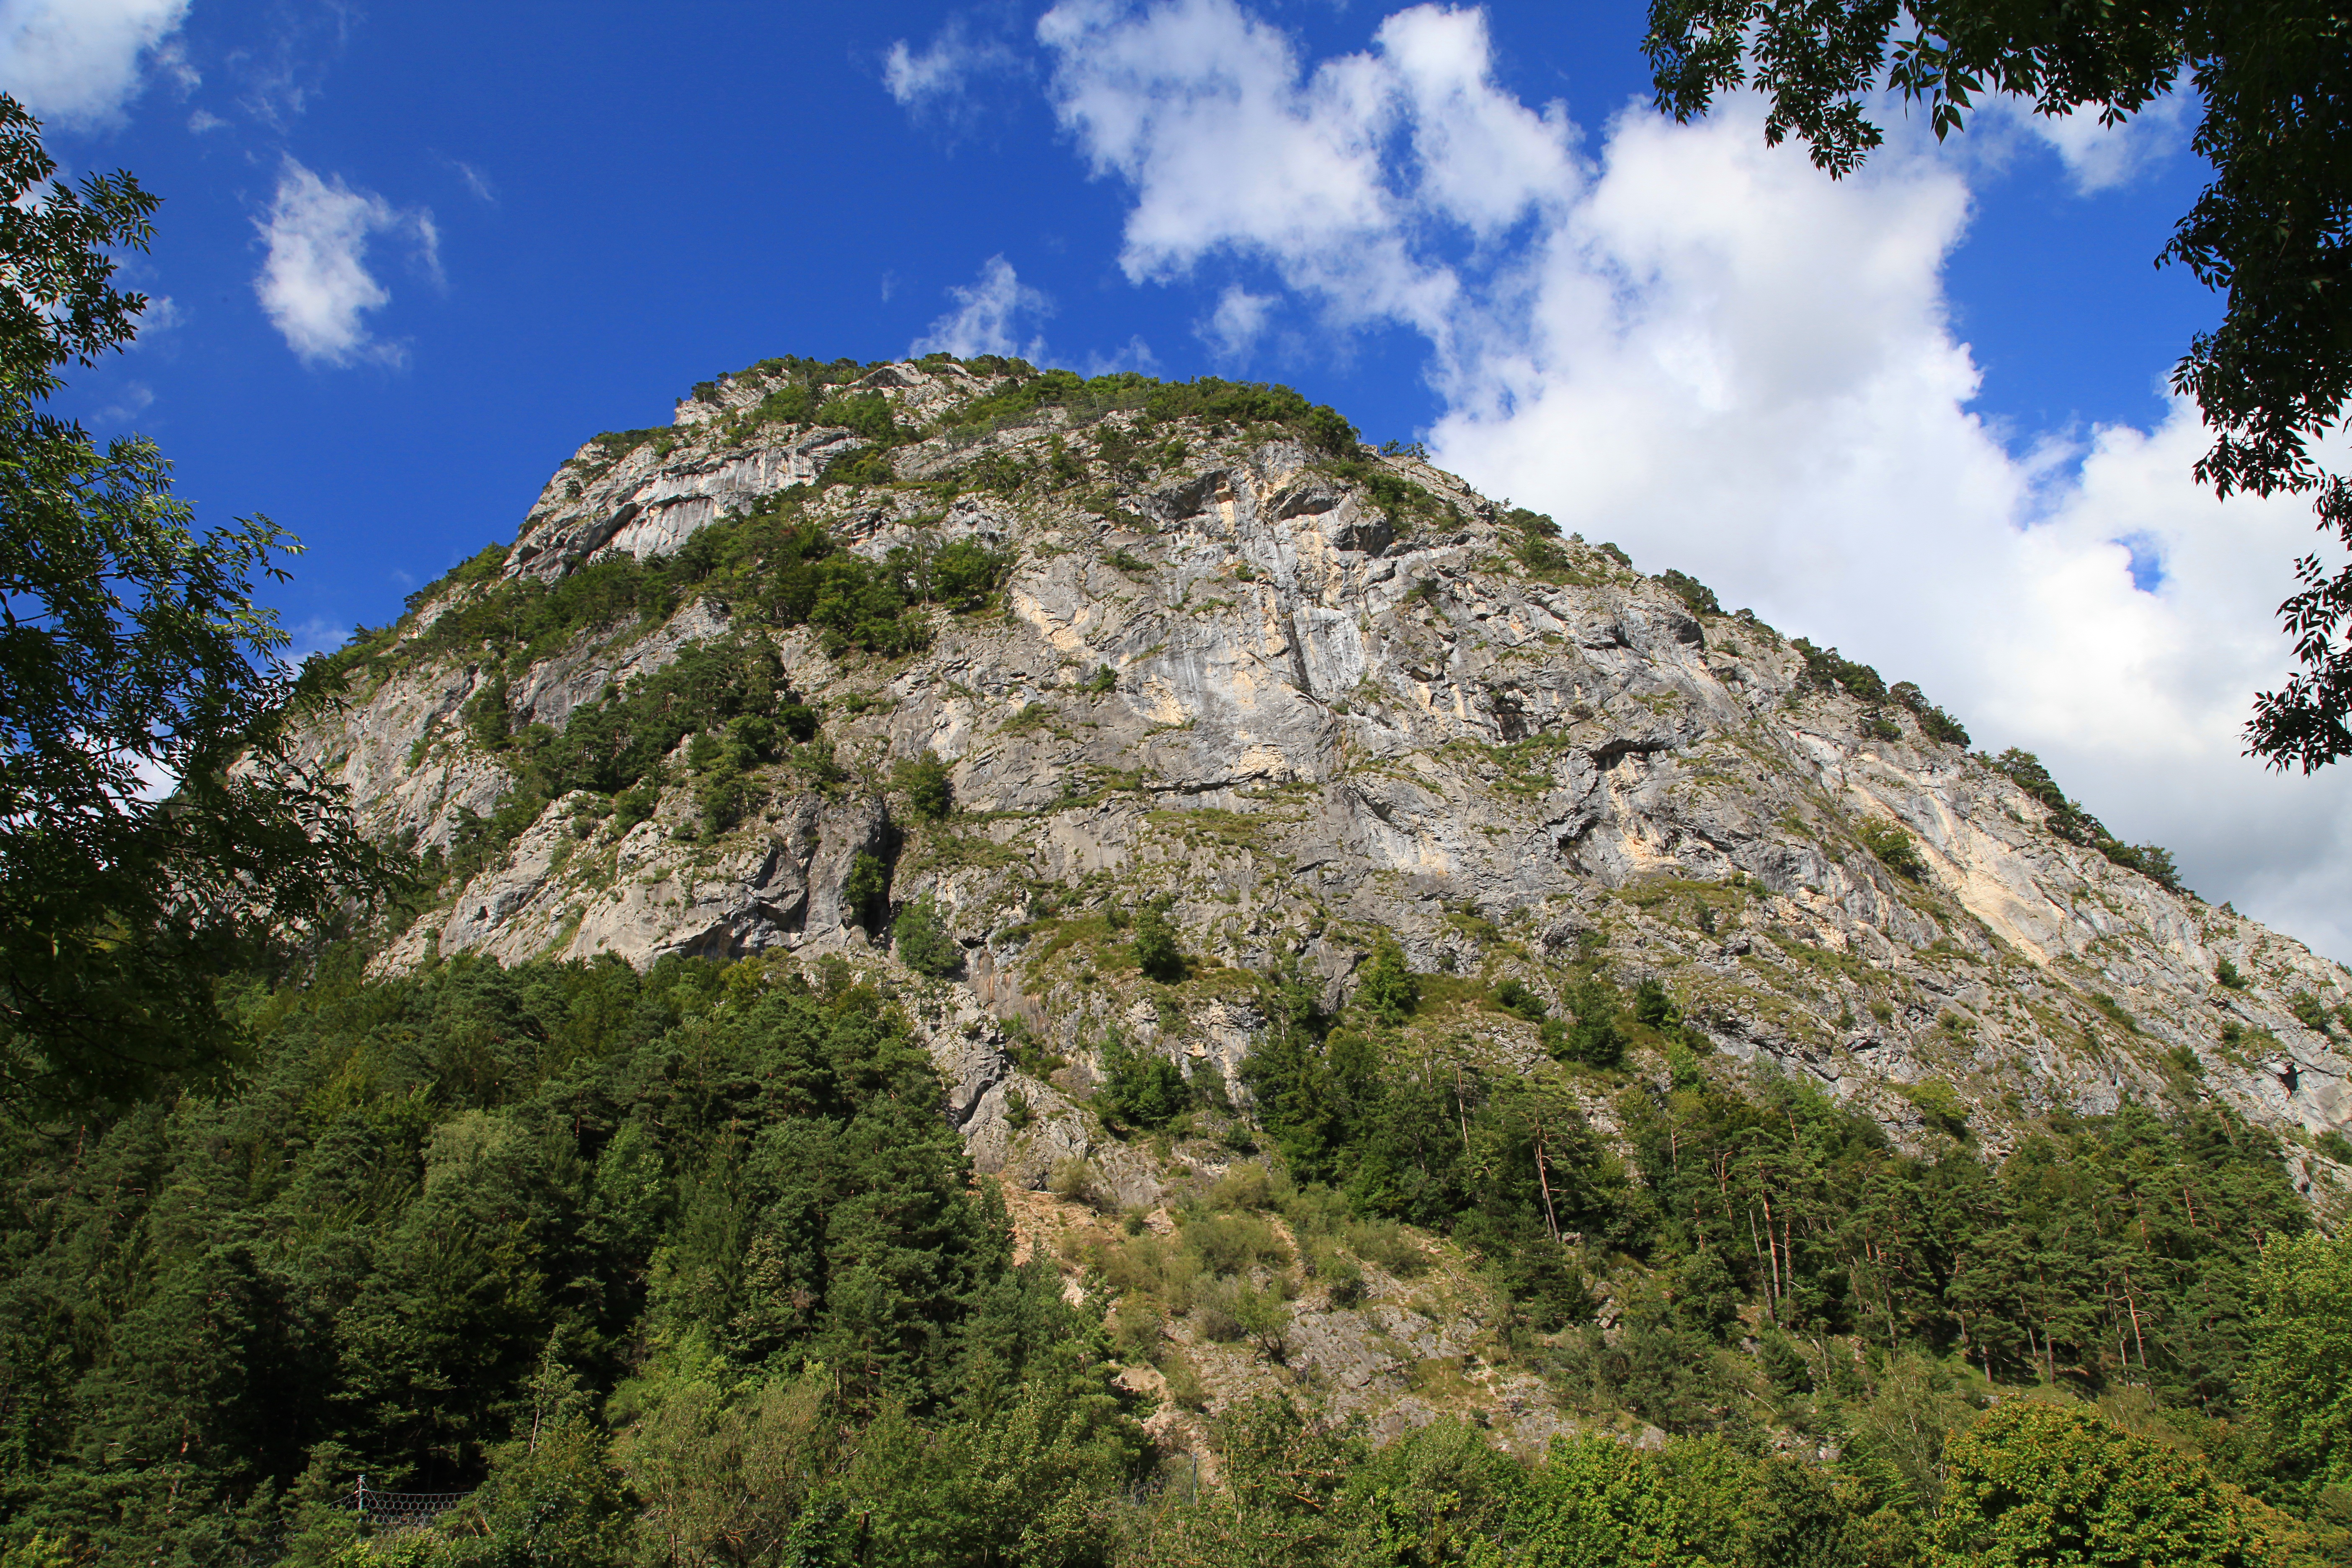
landscape, tree, nature, forest, wilderness, walking, mountain, sky, hiking, trail, meadow, hill, lake, adventure, valley, mountain range, panorama, green, terrain, ridge, summit, clouds, alps, plateau, annecy, vacancy, fell, ecosystem, landform, mountain pass, geographical feature, mountainous landforms